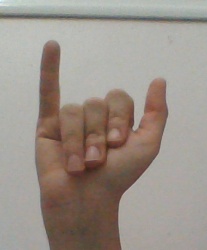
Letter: ya